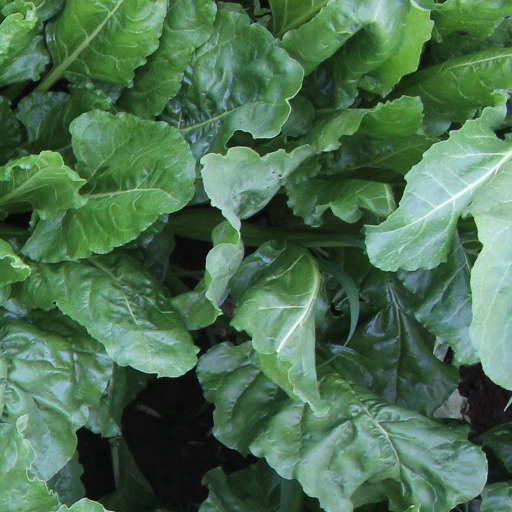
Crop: sugar beet